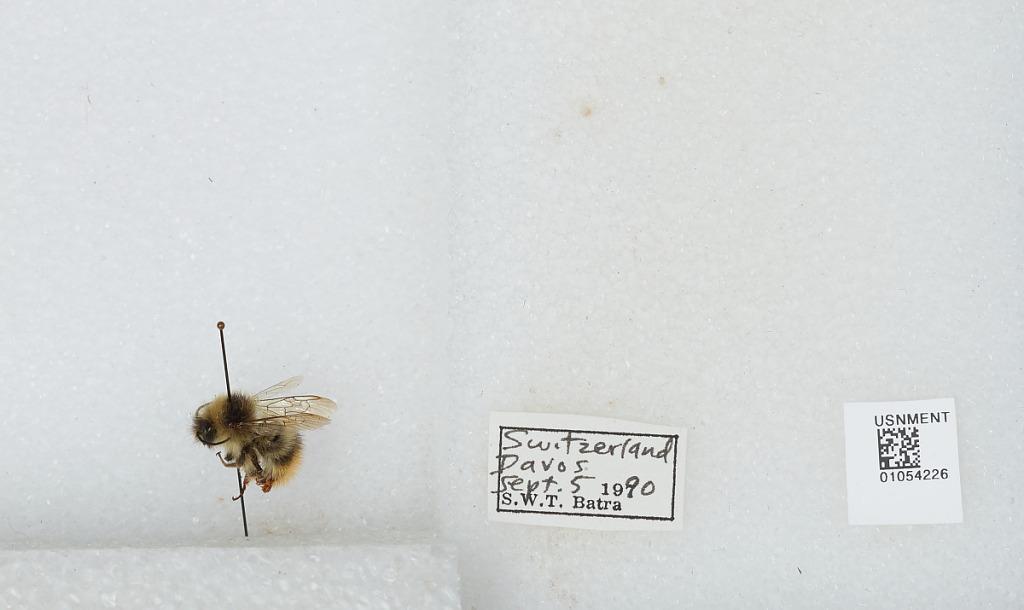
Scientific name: Bombus sp.
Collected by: S. Batra
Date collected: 1990-9-5
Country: Switzerland
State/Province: Grisons
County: Prättigau/Davos
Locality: Davos
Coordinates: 46.8028, 9.83613